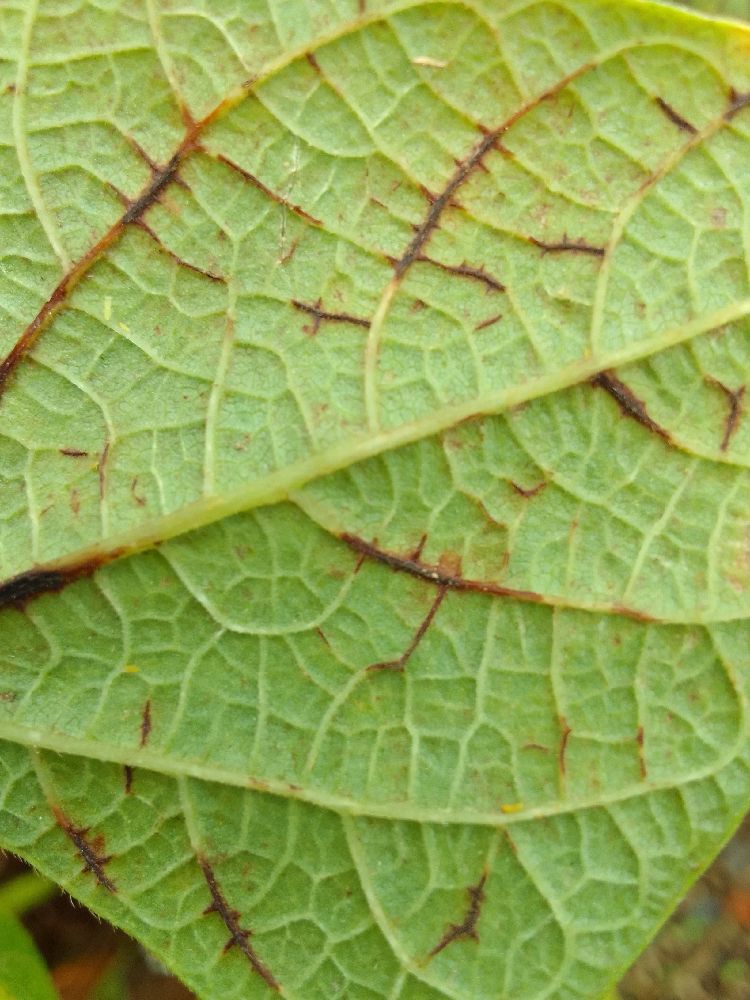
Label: anthracnose